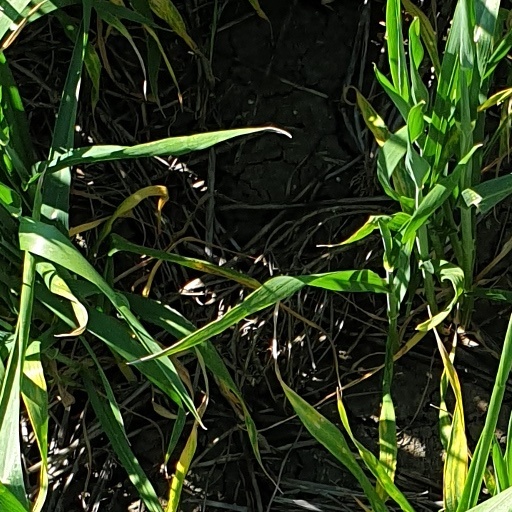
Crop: wheat